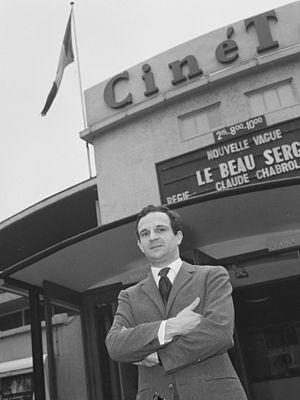
François Truffaut le 15 mars 1965 (lors d'un festival, ou une rétrospective consacrée à la Nouvelle Vague
François Truffaut, né le 6 février 1932 à Paris et mort le 21 octobre 1984 à Neuilly-sur-Seine, est un cinéaste français, figure majeure de la Nouvelle Vague et auteur entre 1958 et 1979 d'au moins une douzaine de comédies dramatiques largement autobiographiques regardées à travers le monde comme des œuvres ayant, dans les suites d'Abel Gance, Jean Renoir, Jean Cocteau, Roberto Rossellini, révolutionné la narration cinématographique.
Le Beau Serge est un film français de Claude Chabrol, sorti en 1958.
La Nouvelle Vague est un mouvement du cinéma français né à la fin des années 1950 et qui a duré une dizaine d'années jusqu'à la fin des années 1960. Il rassemble des réalisateurs qui ont tourné leurs premiers longs métrages à cette période. Les figures emblématiques en sont notamment Jean-Luc Godard, François Truffaut, Éric Rohmer, Claude Chabrol, Jacques Rivette, Alain Resnais, Louis Malle, Agnès Varda et puis Jacques Demy.